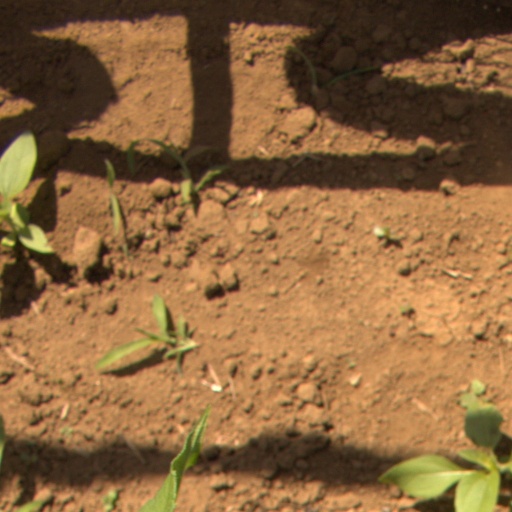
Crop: Jerusalem artichoke